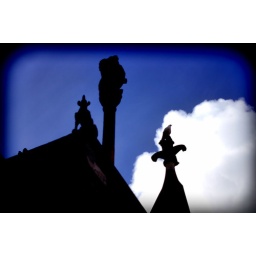
The roof of the Plymouth Guildhall, Devon. Statues of a dog and a lion, accompanied by a Plymouth pigeon